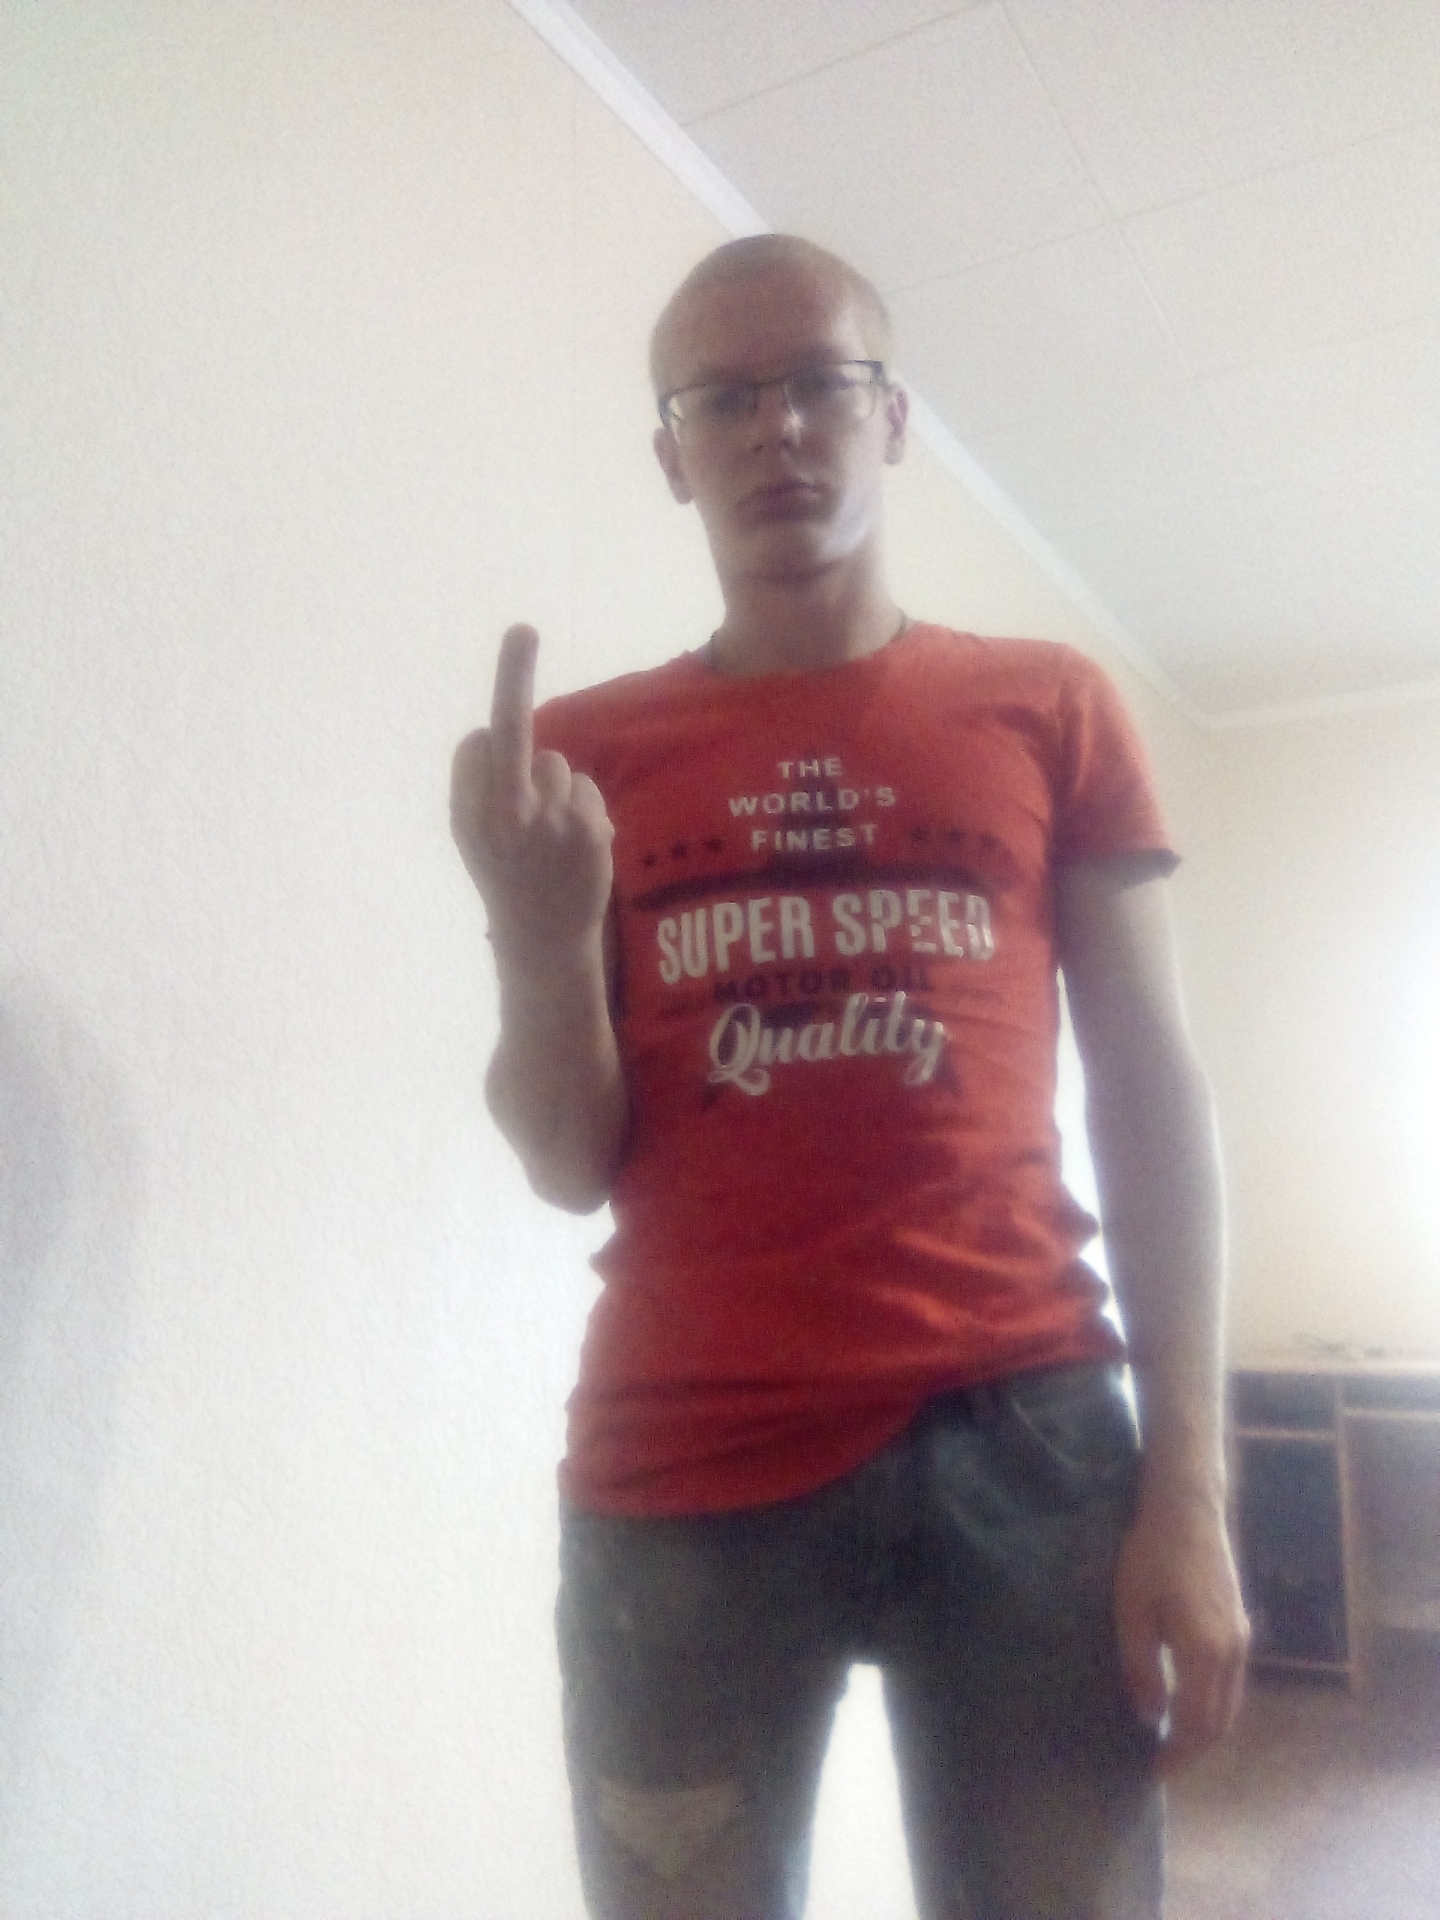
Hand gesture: middle_finger